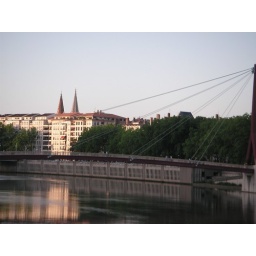
Reflections in the Saone river of a remarkable bridge and a side skyline of Lyone in southern France.